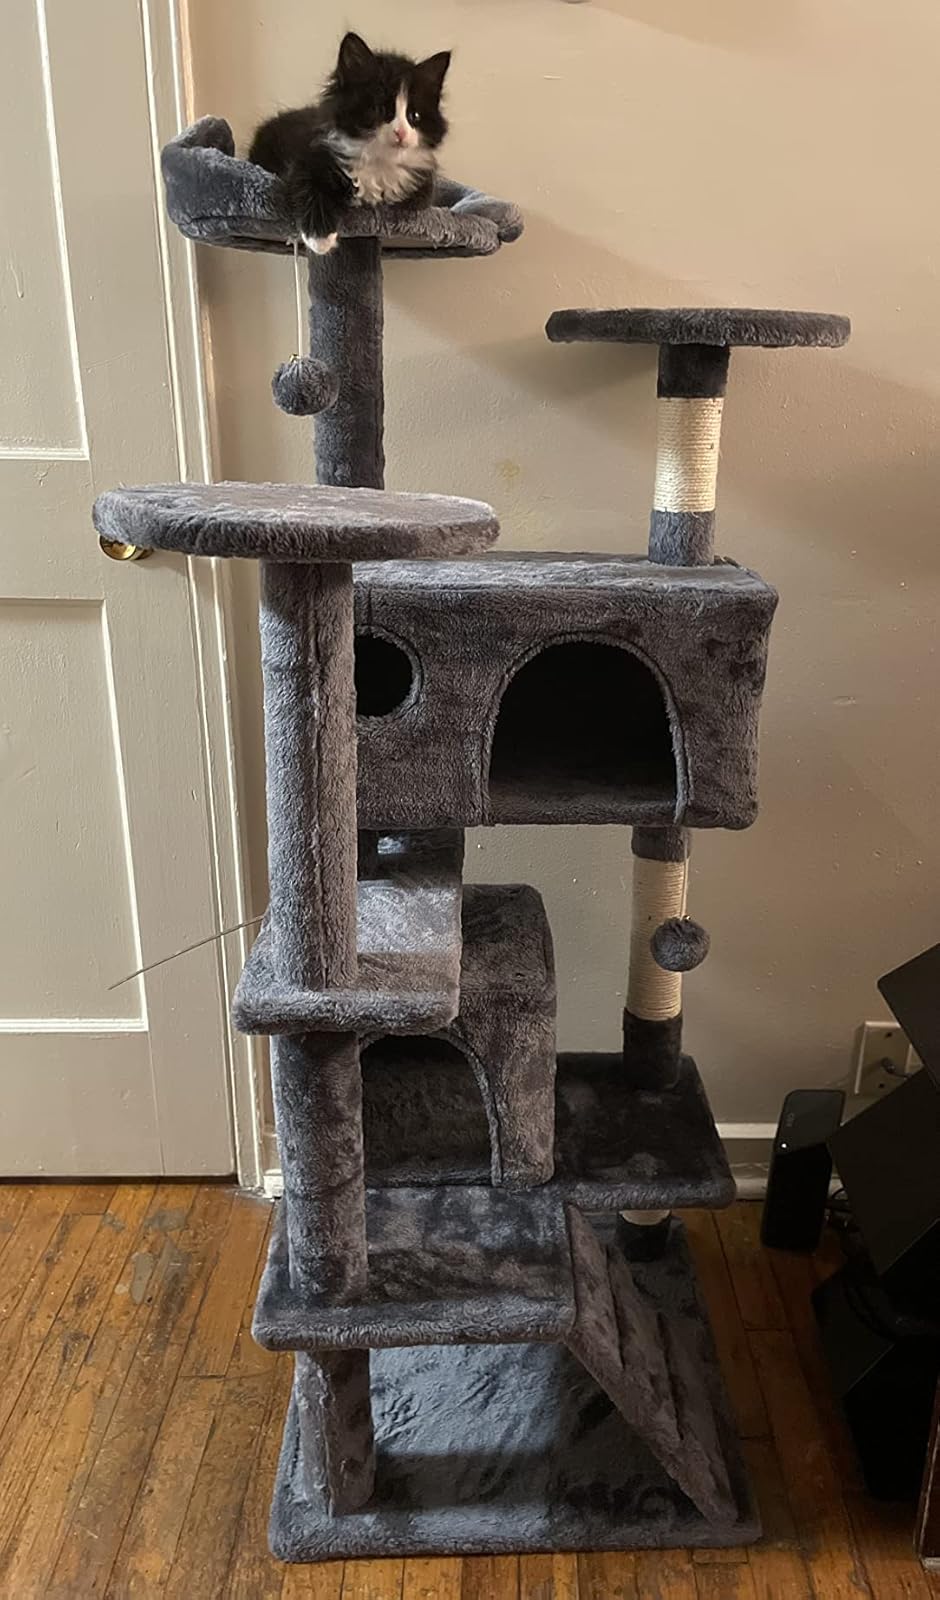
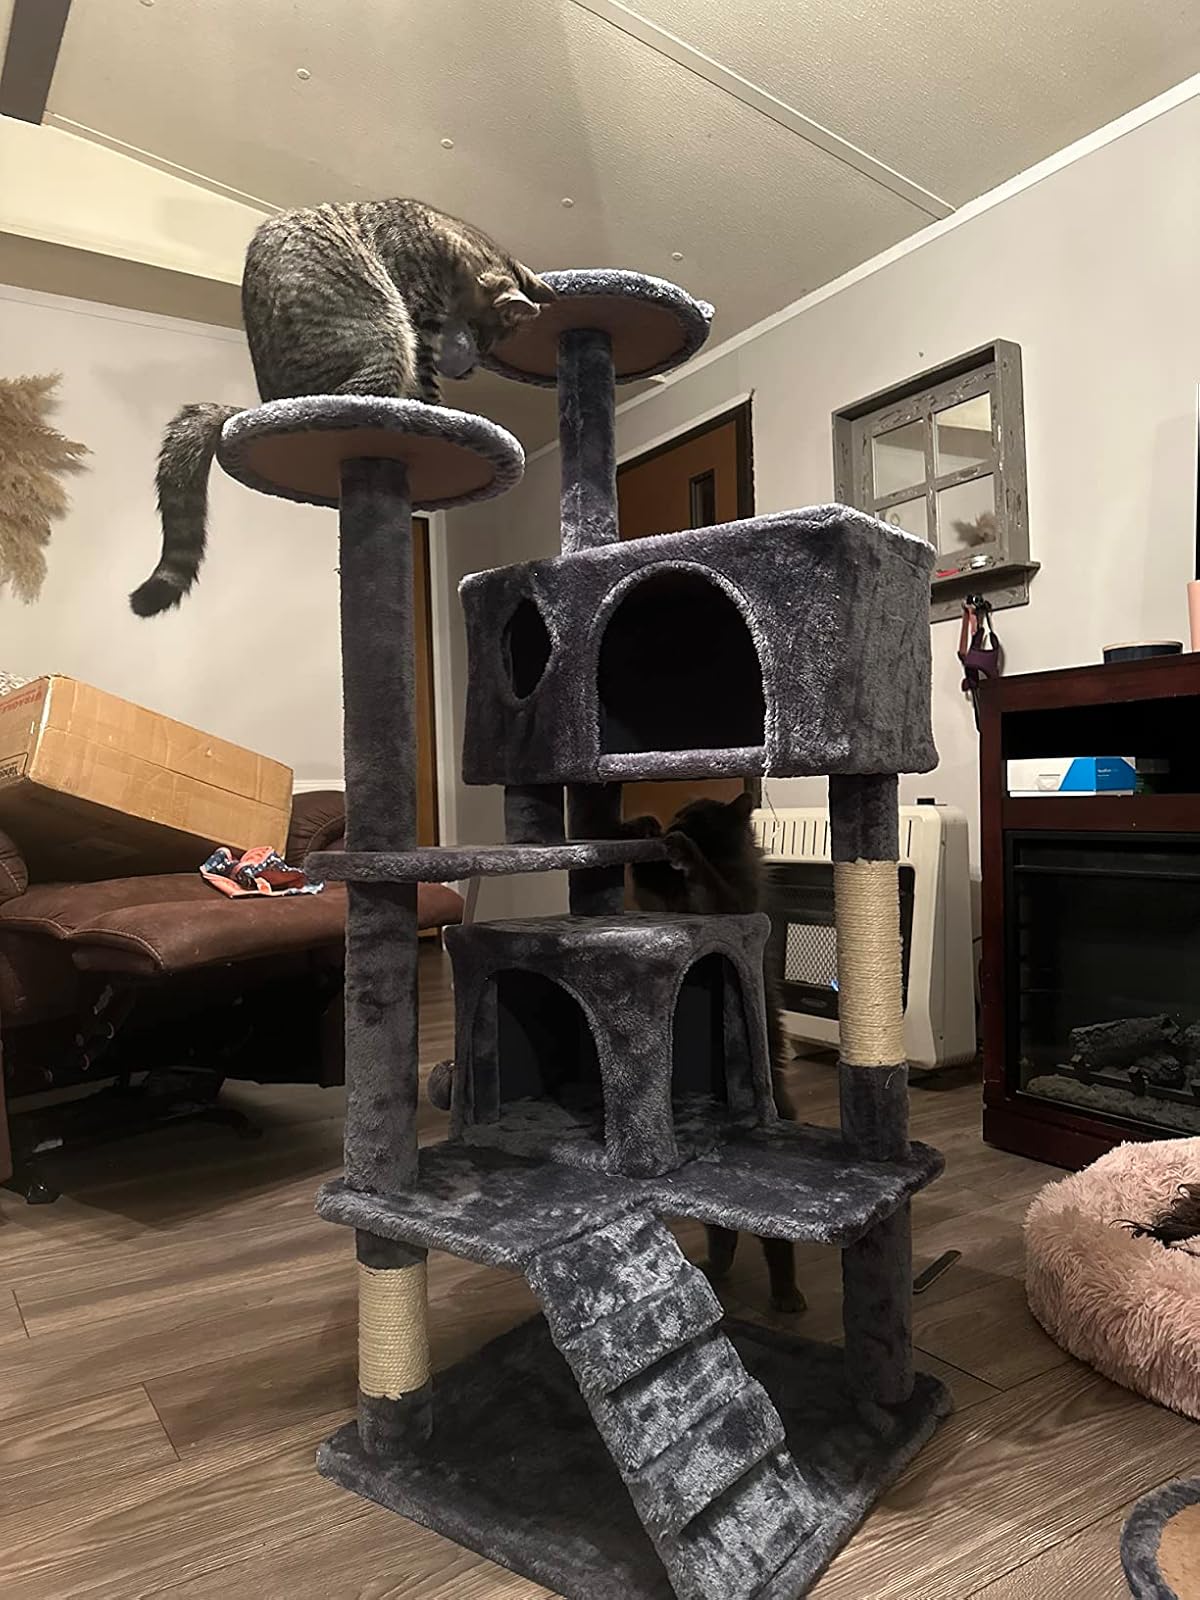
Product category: items_cat tree
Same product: yes